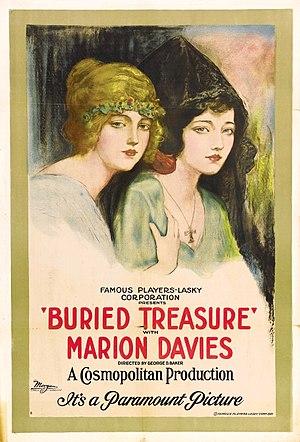
Le Pirate est un film américain réalisé par George D. Baker, sorti en 1921.